Matthew Taylor (sculptor)

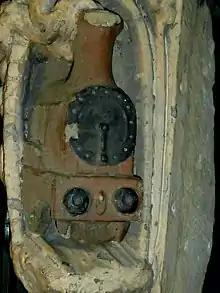
The locomotive carved above the entrance (now in Leeds Industrial Museum at Armley Mills)

The old Queen's Hotel included "carvings of a railway engine puffing out of a tunnel (near the main entrance), a fiddle, bottle of wine, game, fruit etc. There were also ram's heads, festoons of ivy leaves, and "some beautiful carvings of human heads with tolerably pleasant countenances."